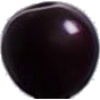
Label: cherry_wax_black